St. Clair Streett

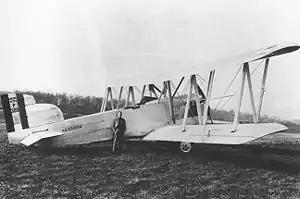
The XCO-5, an experimental observation biplane

Following this successful publicity flight, Streett was appointed assistant to General Billy Mitchell, the deputy chief of the Air Service. When Mitchell formed the 1st Provisional Air Brigade in May 1921 for the purpose of demonstrating that a bomber could sink a battleship, Streett was closely connected. Mitchell sent Streett to Air Corps headquarters to inform his superior Charles T. Menoher that the battleships could not be sunk as planned, with the bombers flying at . Streett informed Menoher that Mitchell intended to break the rules and fly much lower to ensure a newsworthy sinking, but that the Navy should not know of this change. During the June and July bombing demonstrations, Streett flew in the back seat as navigator in "Osprey", Mitchell's personal DH-4B heavy bomber as they bombed from heights of about . Mitchell also planned to sink the target ship with several very close near-miss explosions that would cause severe damage to the ship's hull below the waterline. The US Navy's rules for the bombing limited the actual number of direct hits allowed on the target ship. The US Navy had intended to inspect the damage to these ships after the bombings, and US Navy gunfire to learn as much as possible about the effects of shell & bomb hits on battleship armor and structure. The target ship, the former German World War I battleship "Ostfriesland" was sunk with only a few direct hits, and several intentional very near-misses. The US Navy leadership was shocked and angry over the target's sinking. In late July after the battleship "Ostfriesland" had been sunk, Mitchell carried out a 19-bomber mock raid against Manhattan. About the stunt, Streett wrote an article entitled "14th Heavy Bombardment Squadron Attacks New York City" for the Army and Navy aviation magazine "U.S. Air Service".